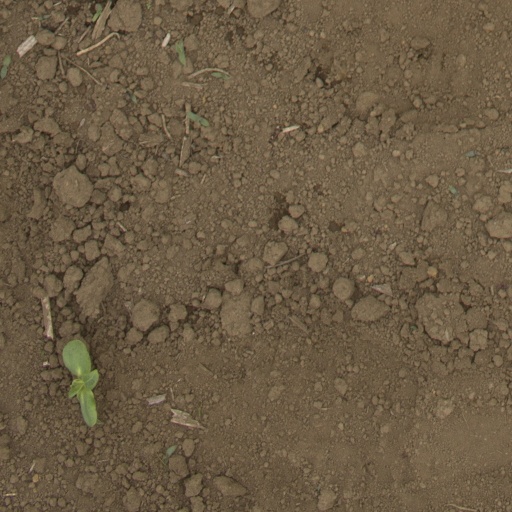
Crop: Jerusalem artichoke